Oil production and smuggling in the Islamic State

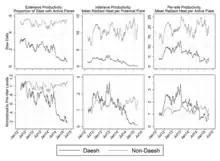
This chart of different production measures of IS-held oil fields show a decline in productivity under IS rule.

In 2013, the Islamic State began to concentrate less on the north of Syria and more on its east, in recognition of the importance of control oil fields for its operations, in particular the fields in the Deir Ezzor region such as the al-Omar, the Deiro and the al-Tanak fields, and outside this region, the al-Jabsah fields and al Tabqa fields. The quality of the petroleum determined the price of each barrel sold at the wellhead, from 25 to 45 dollars.